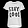
Label: T - shirt / top